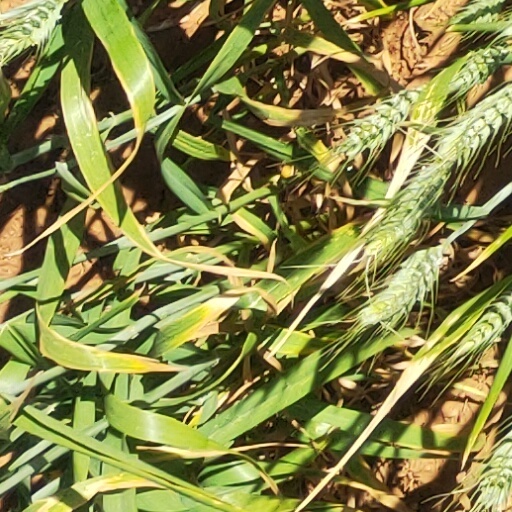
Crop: wheat